Stephen Maranian

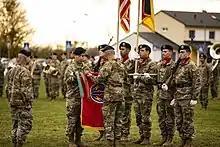
Maj. Gen. Stephen J. Maranian and Command Sgt.Maj. Darrell E. Walls uncase the colors of the 56th Artillery Command in Wiesbaden, Germany on November 8, 2021.

In August 2021, the Chief of Staff of the Army announced that he would be assigned as the commanding general of the 56th Field Artillery Command. He relinquished command of the Army War College to Major General David C. Hill on August 31, 2021 and assumed command of the 56th Artillery Command on November 8, 2021. As commanding general of the 56th Artillery Command, Maranian focused the command on building interoperability with NATO Allies through personal engagement with the senior leaders of NATO armies, and through the unit's exercise program. During 2022, the 56th's exercises tested new concepts for linking artillery forces. During Exercise Dynamic Front '22 in July, 2022 the unit successfully paired a U.S. artillery brigade with a multinational fires brigade comprising 11 nations, with NATO's Allied Rapid Reaction Corps providing command and control; a notable "first". Maranian's interoperability efforts were notable in the high north, visiting Scandinavian and Baltic nations and exercising interoperability in bi-lateral training events.